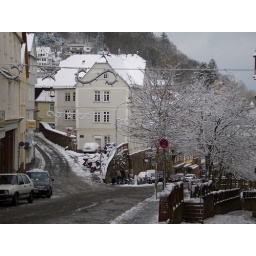
Steinweg in the snow - the white house is where our office is